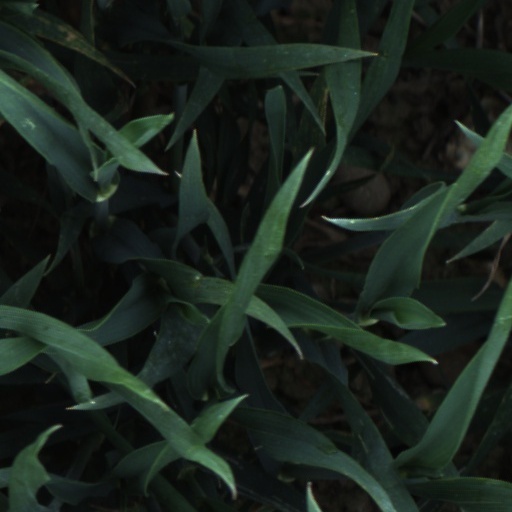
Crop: wheat